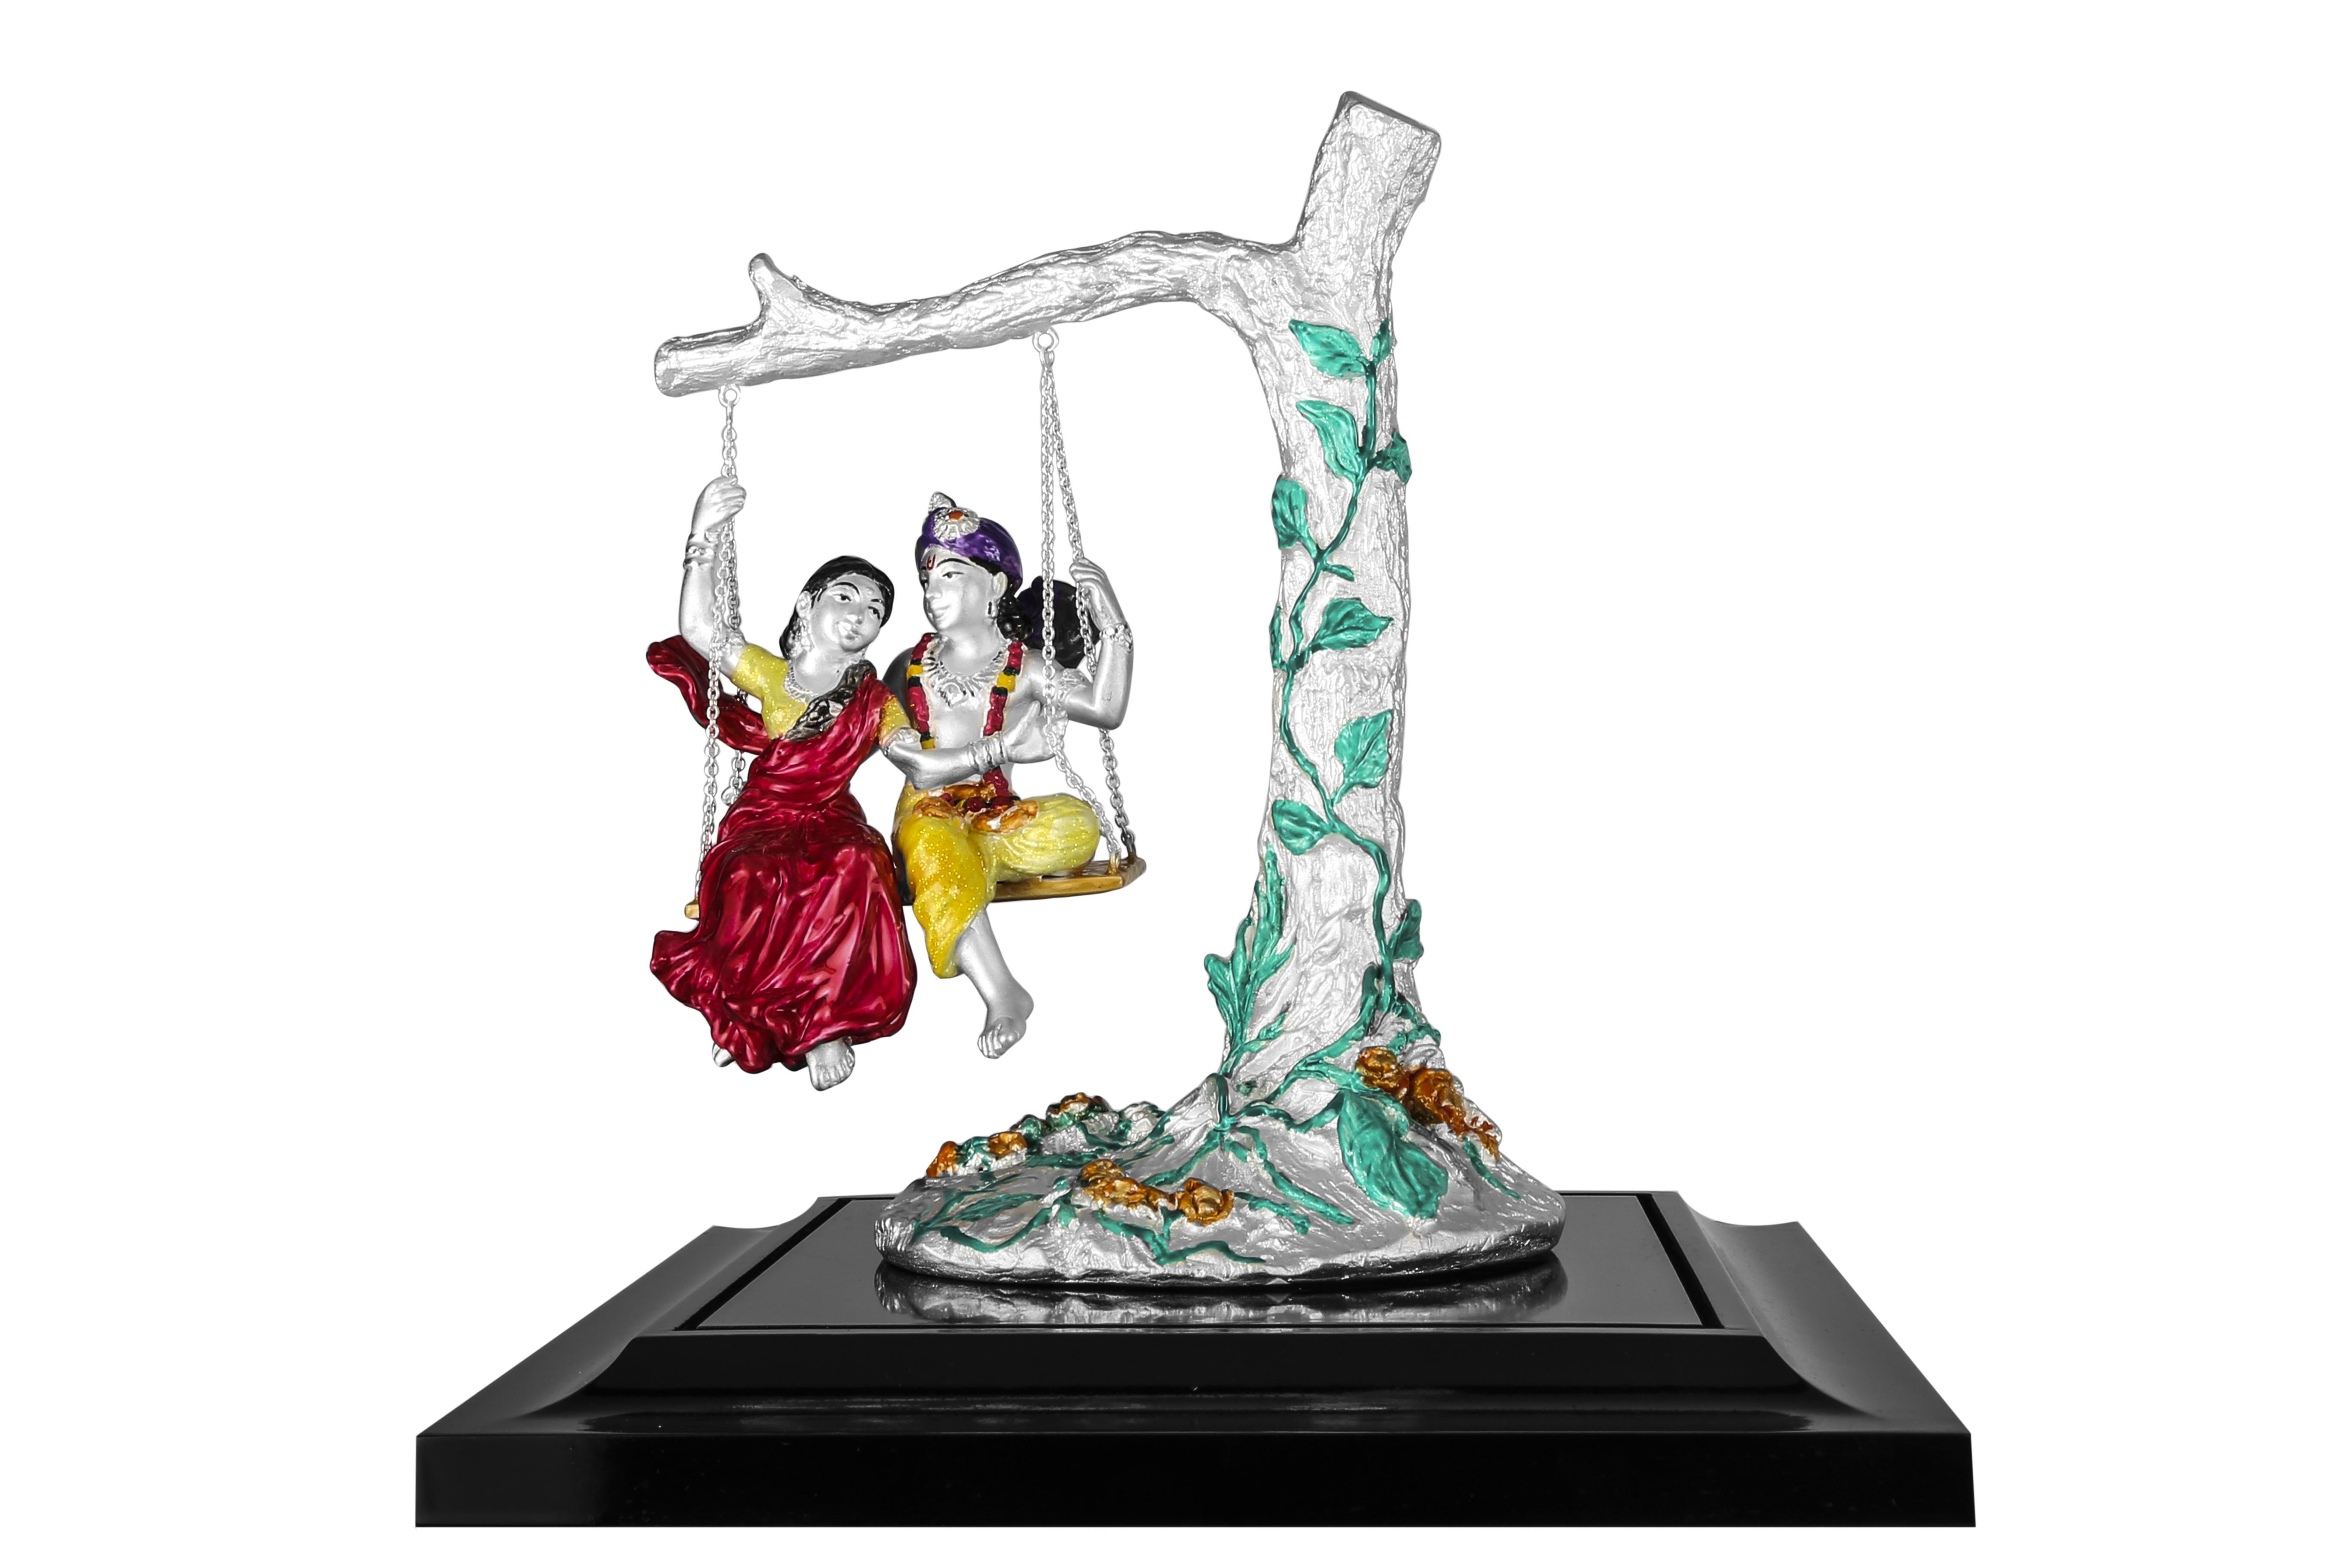
monument, statue, religion, couple, asia, toy, sculpture, religious, figurine, culture, worship, india, sacred, hindu, trophy, god, goddess, mythology, lord, hinduism, krishna, radha